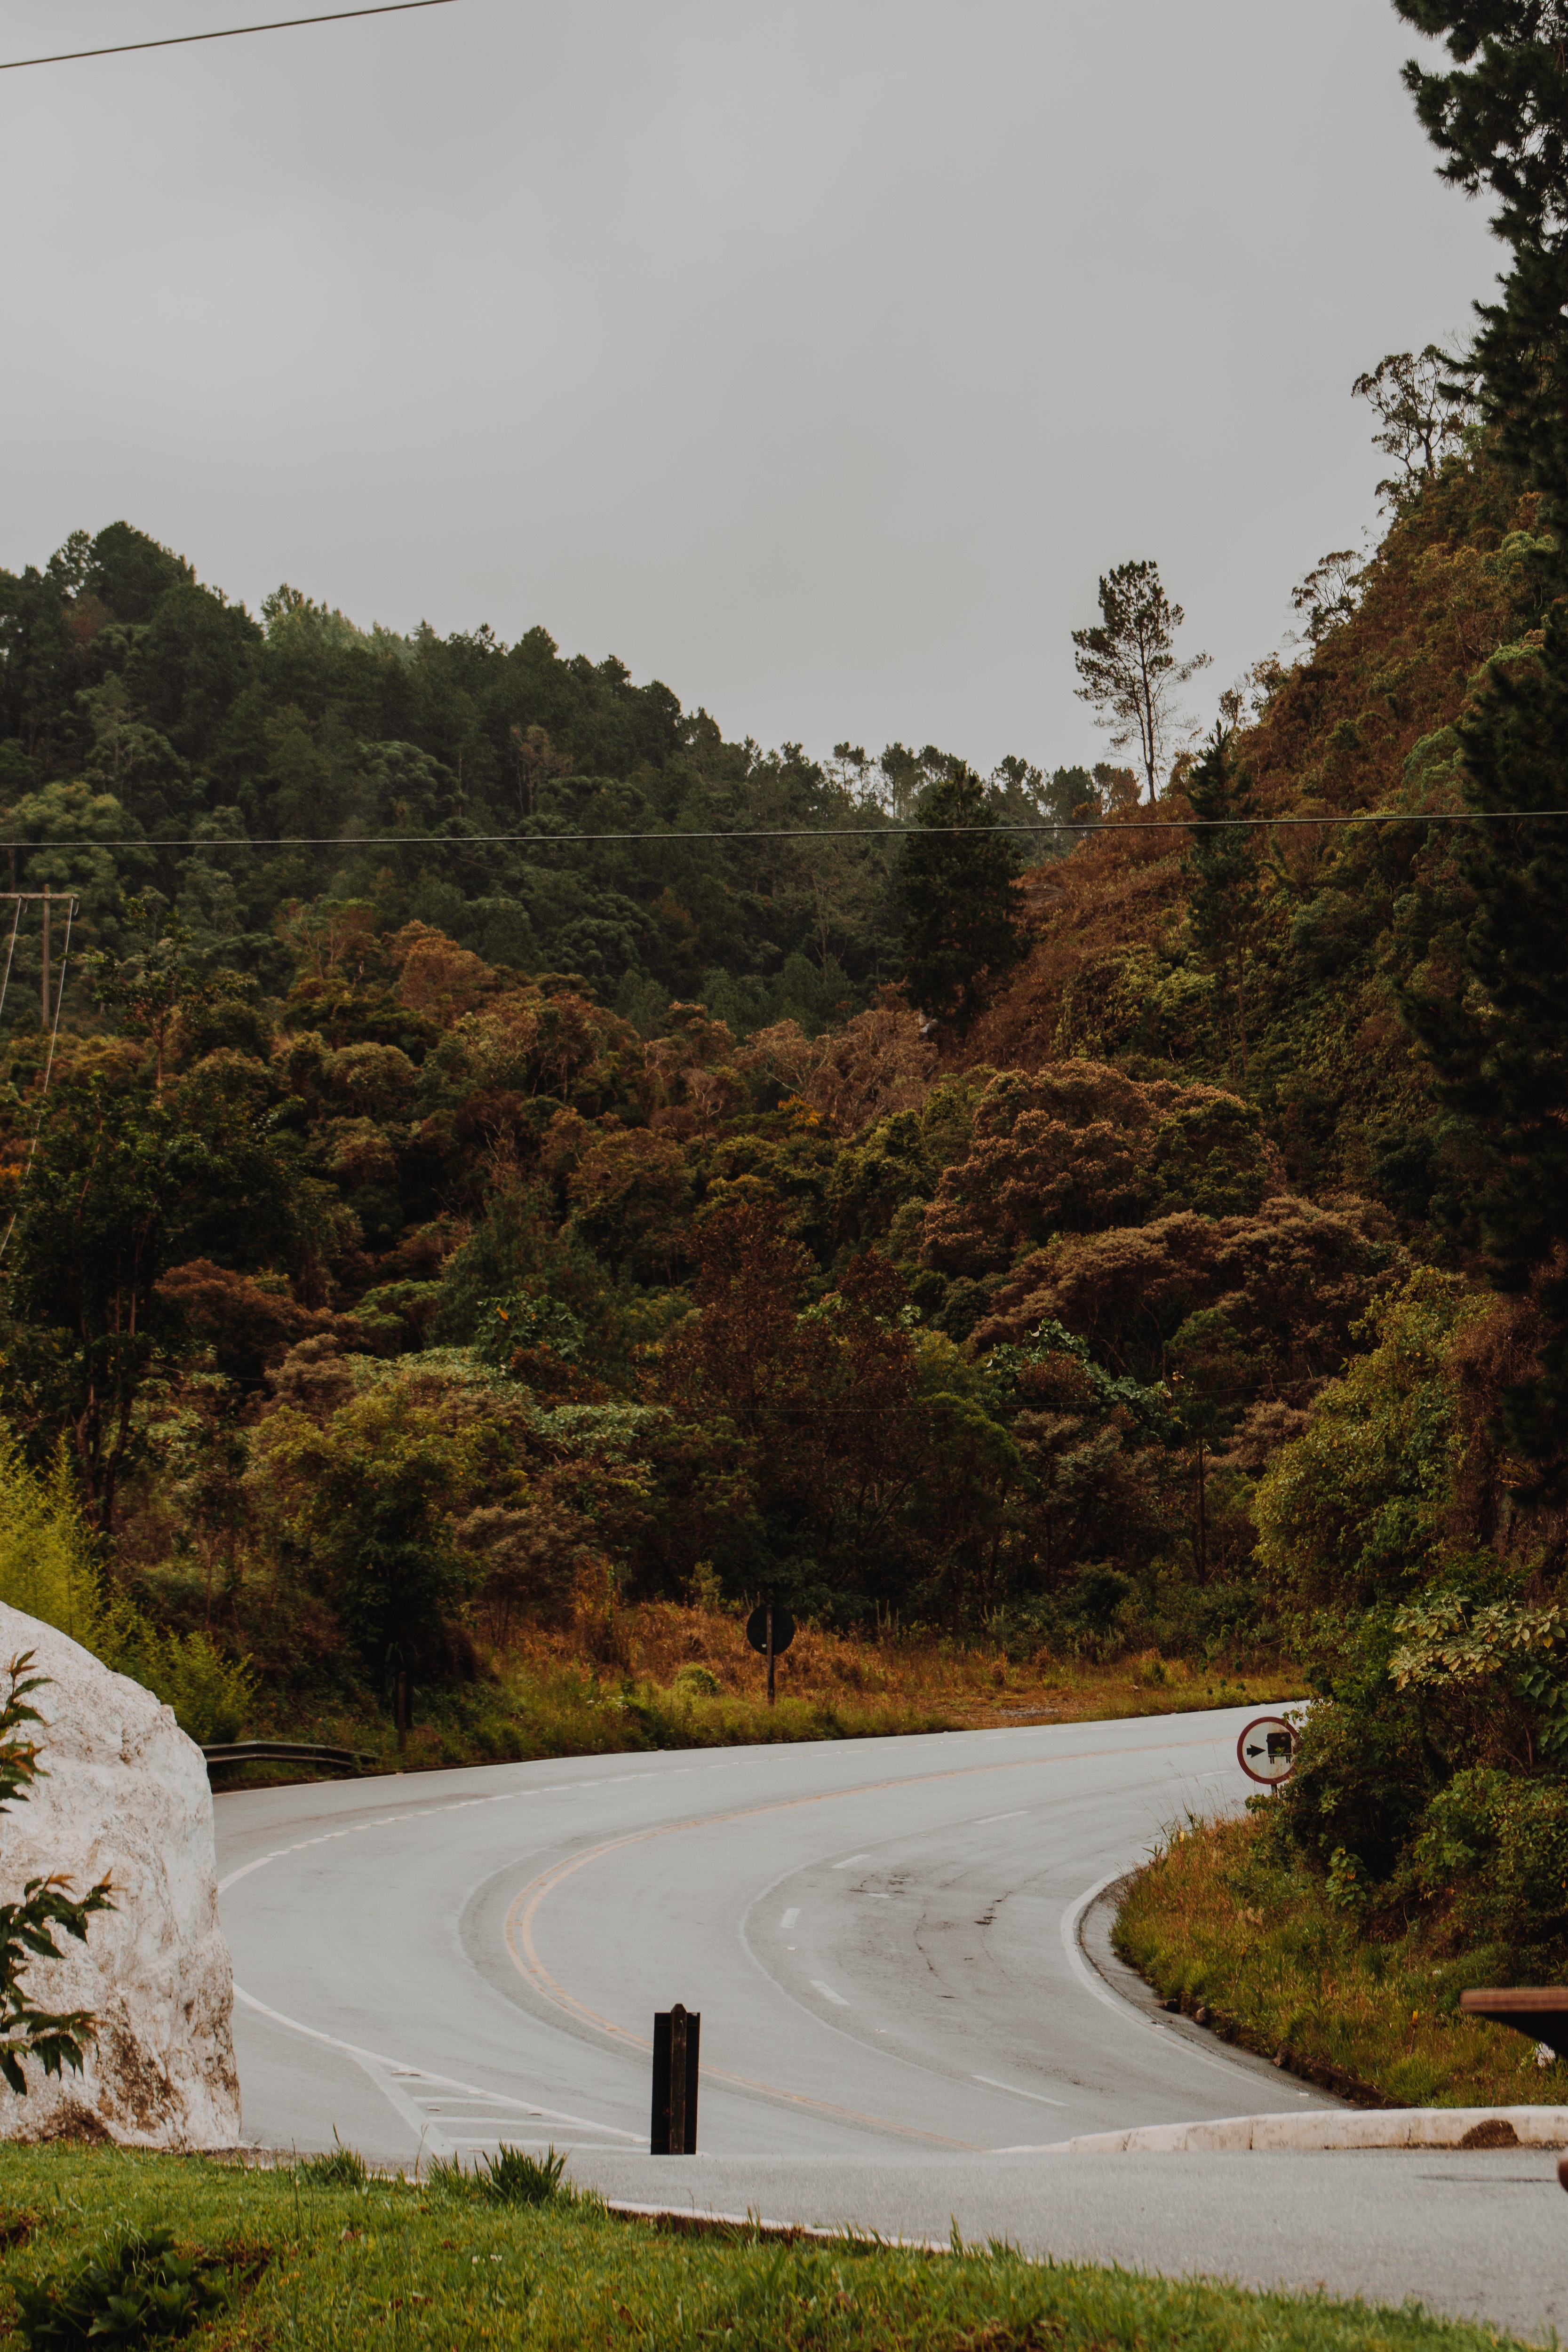
nature, road, vegetation, sky, tree, atmospheric phenomenon, wilderness, highland, infrastructure, hill station, botany, mountain, hill, thoroughfare, asphalt, road surface, landscape, forest, cloud, rainforest, path, plant, lane, mountain pass, national park, photography, state park, trail, jungle, vacation, nonbuilding structure, road trip, tourism, street